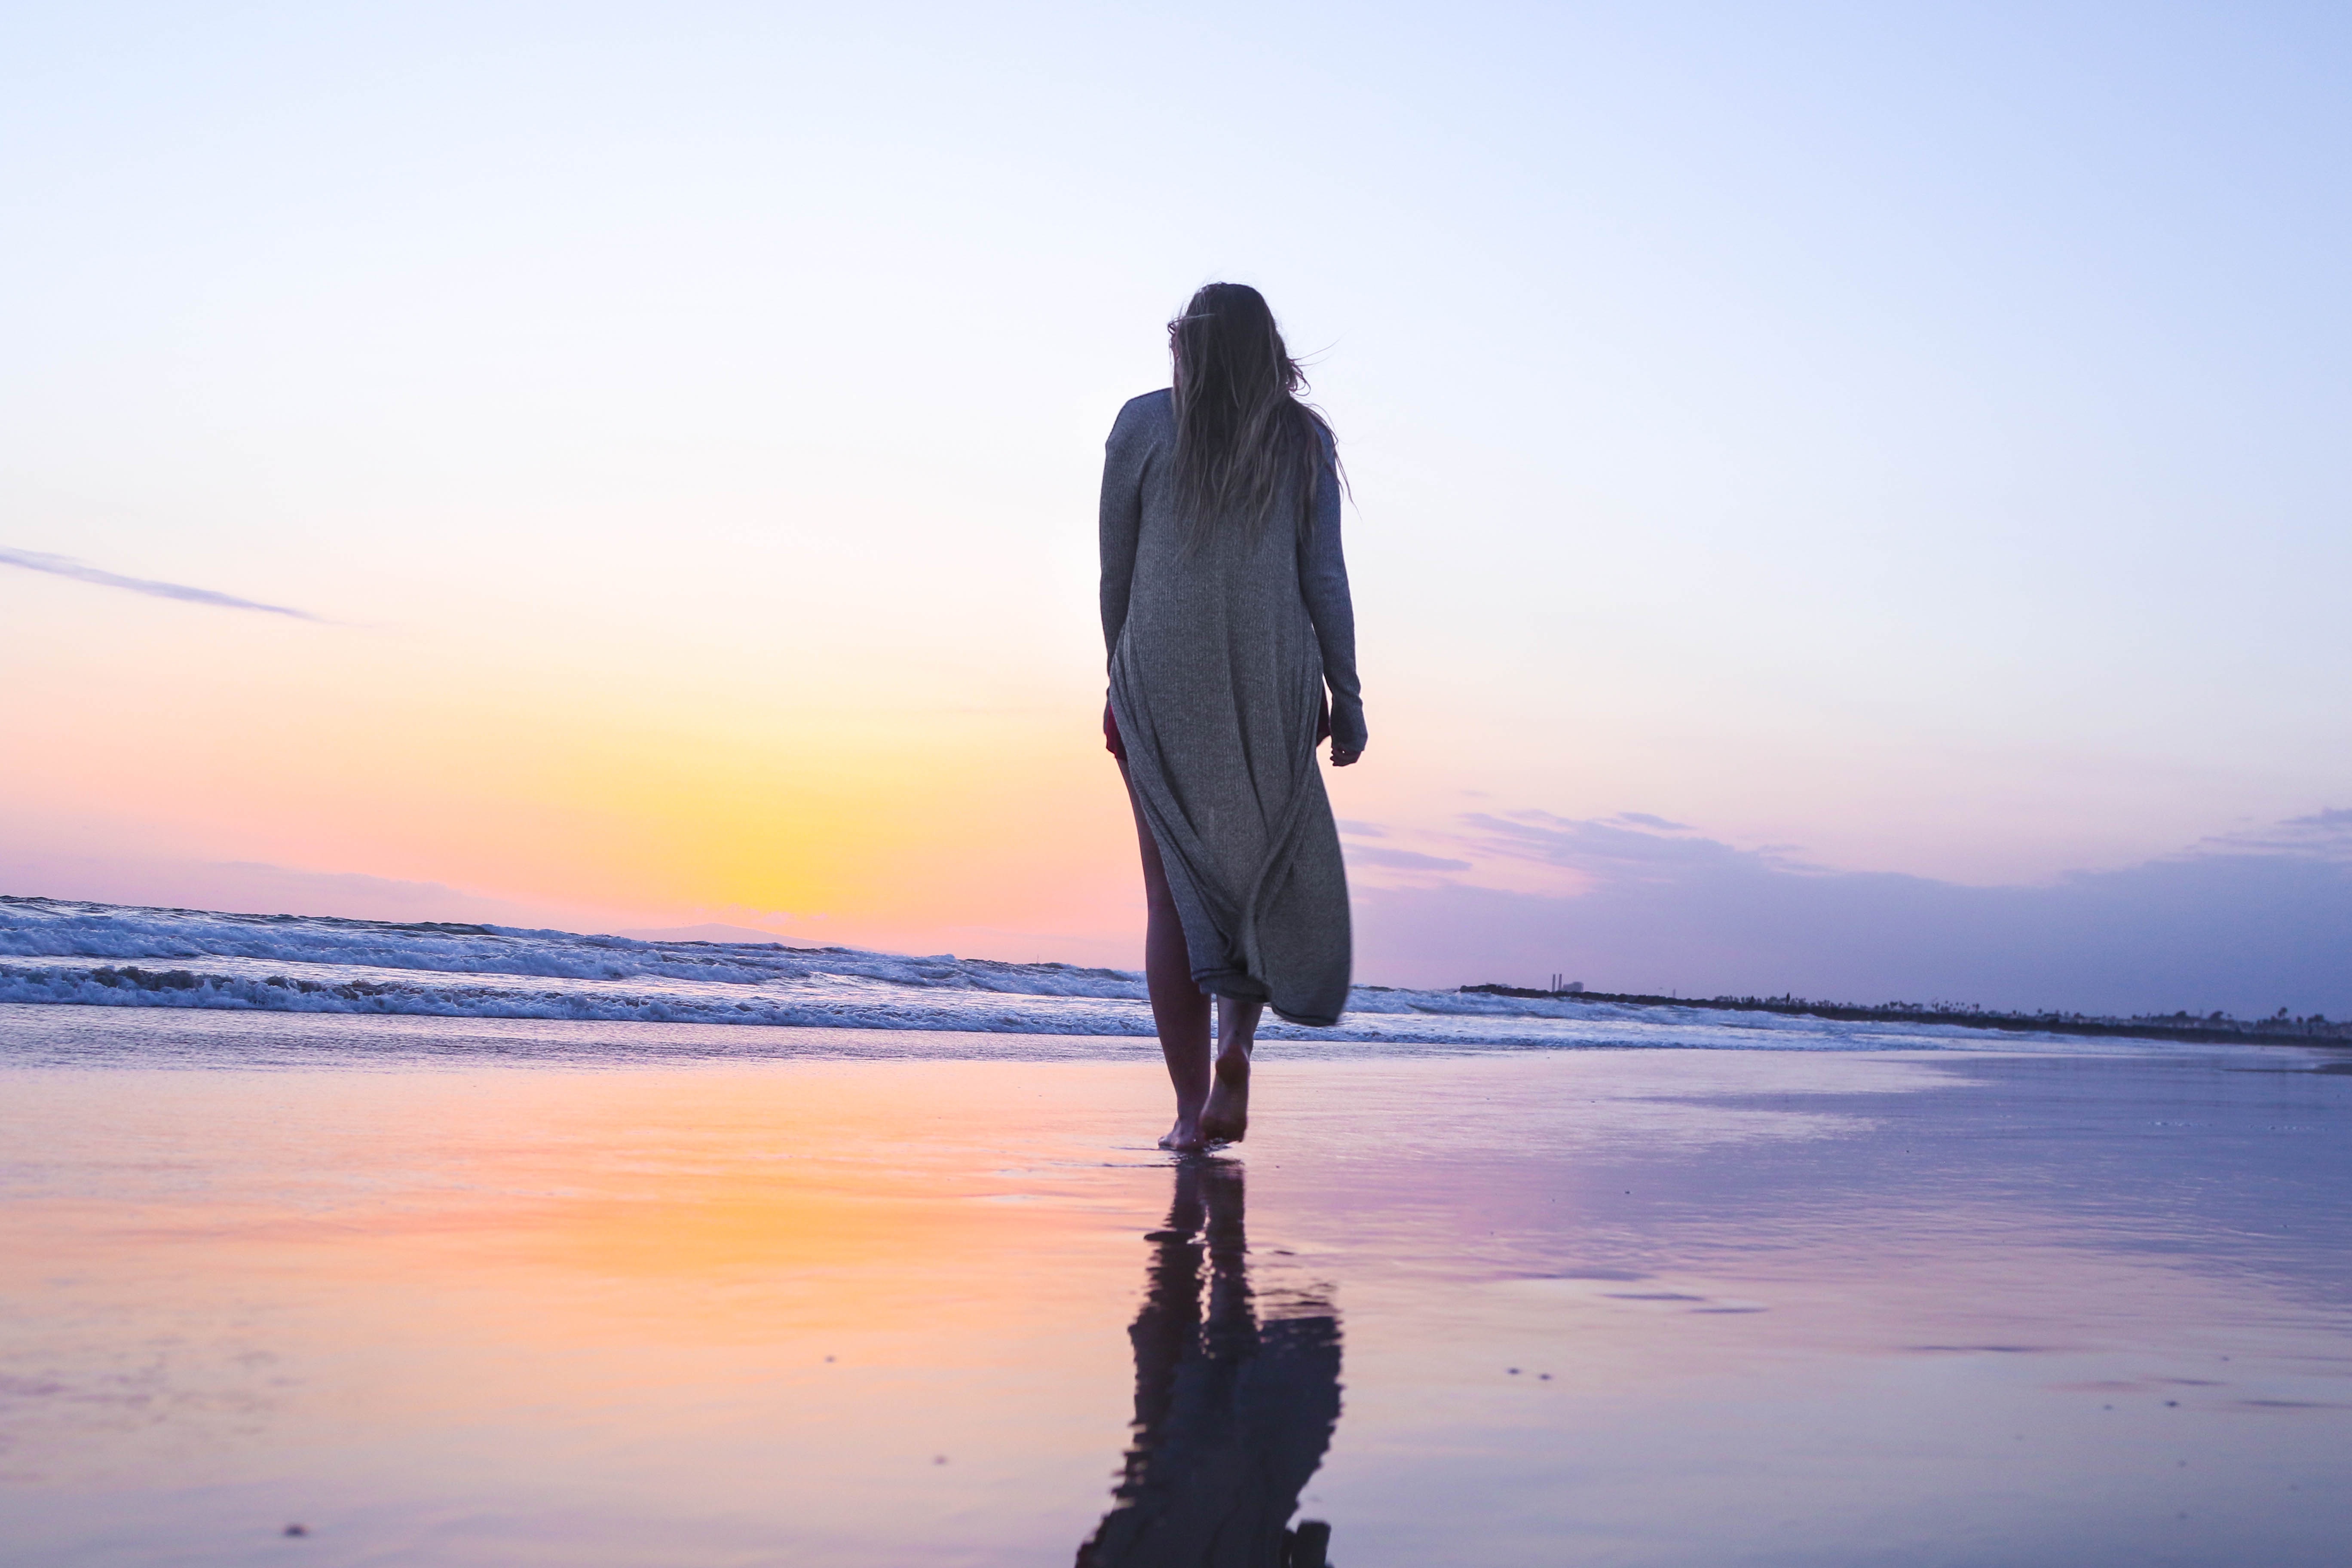
beach, sea, coast, ocean, horizon, sunrise, sunset, sunlight, morning, dawn, dusk, evening, reflection, blue